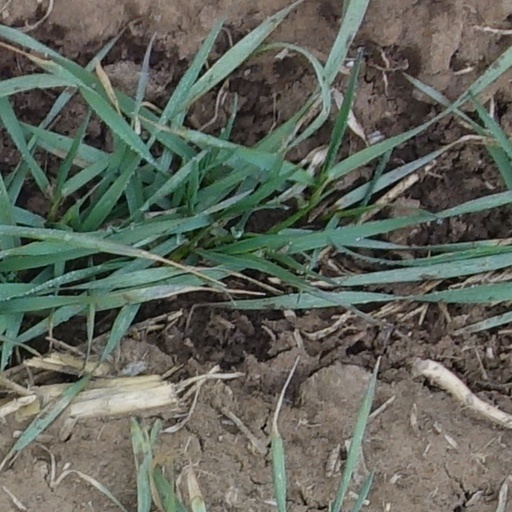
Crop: wheat